Natalya Saifutdinova

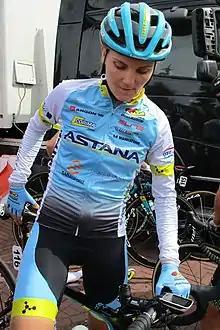
Saifutdinova at the 2018 Holland Ladies Tour

Natalya Saifutdinova (née Stefanskaya; born 11 February 1989) is a Kazakhstani professional racing cyclist, who most recently rode for UCI Women's Continental Team . She rode in the women's road race at the 2015 UCI Road World Championships.